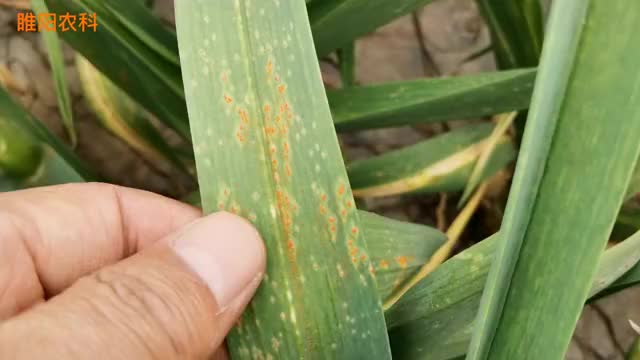
Plant: Garlic
Disease: garlic rust